Transport (typeface)

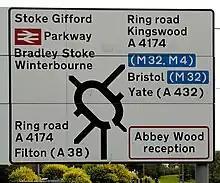
A road sign written mainly in Transport Heavy; the white on blue text is Transport Medium.

Transport is a sans serif typeface first designed for road signs in the United Kingdom. It was created between 1957 and 1963 by Jock Kinneir and Margaret Calvert as part of their work as designers for the Department of Transport's Anderson and Worboys committees.